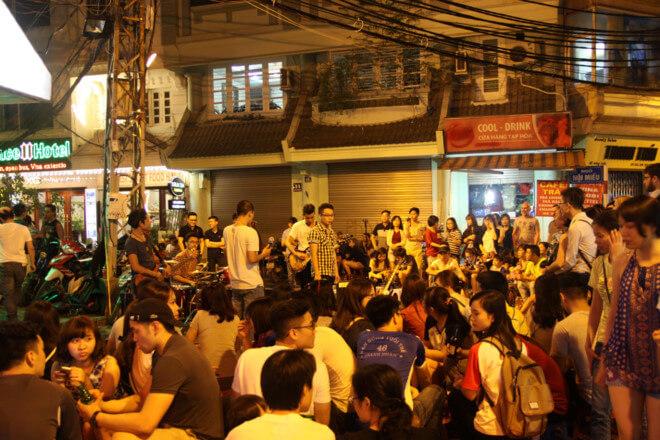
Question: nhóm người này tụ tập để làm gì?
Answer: để xem một chương trình biểu diễn ngoài trời